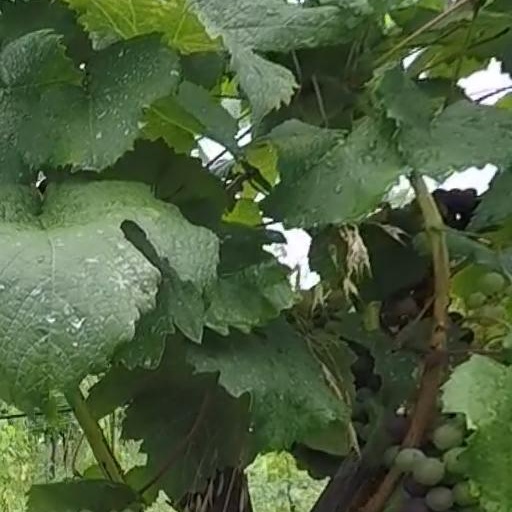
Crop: grape